A.J. Styles and Tomko

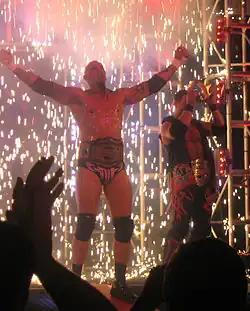
A.J. Styles and Tomko as TNA World Tag Team Champions

A.J. Styles and Tomko are former tag team partners in Total Nonstop Action Wrestling (TNA) who were a part of two factions together, Christian's Coalition and the Angle Alliance.